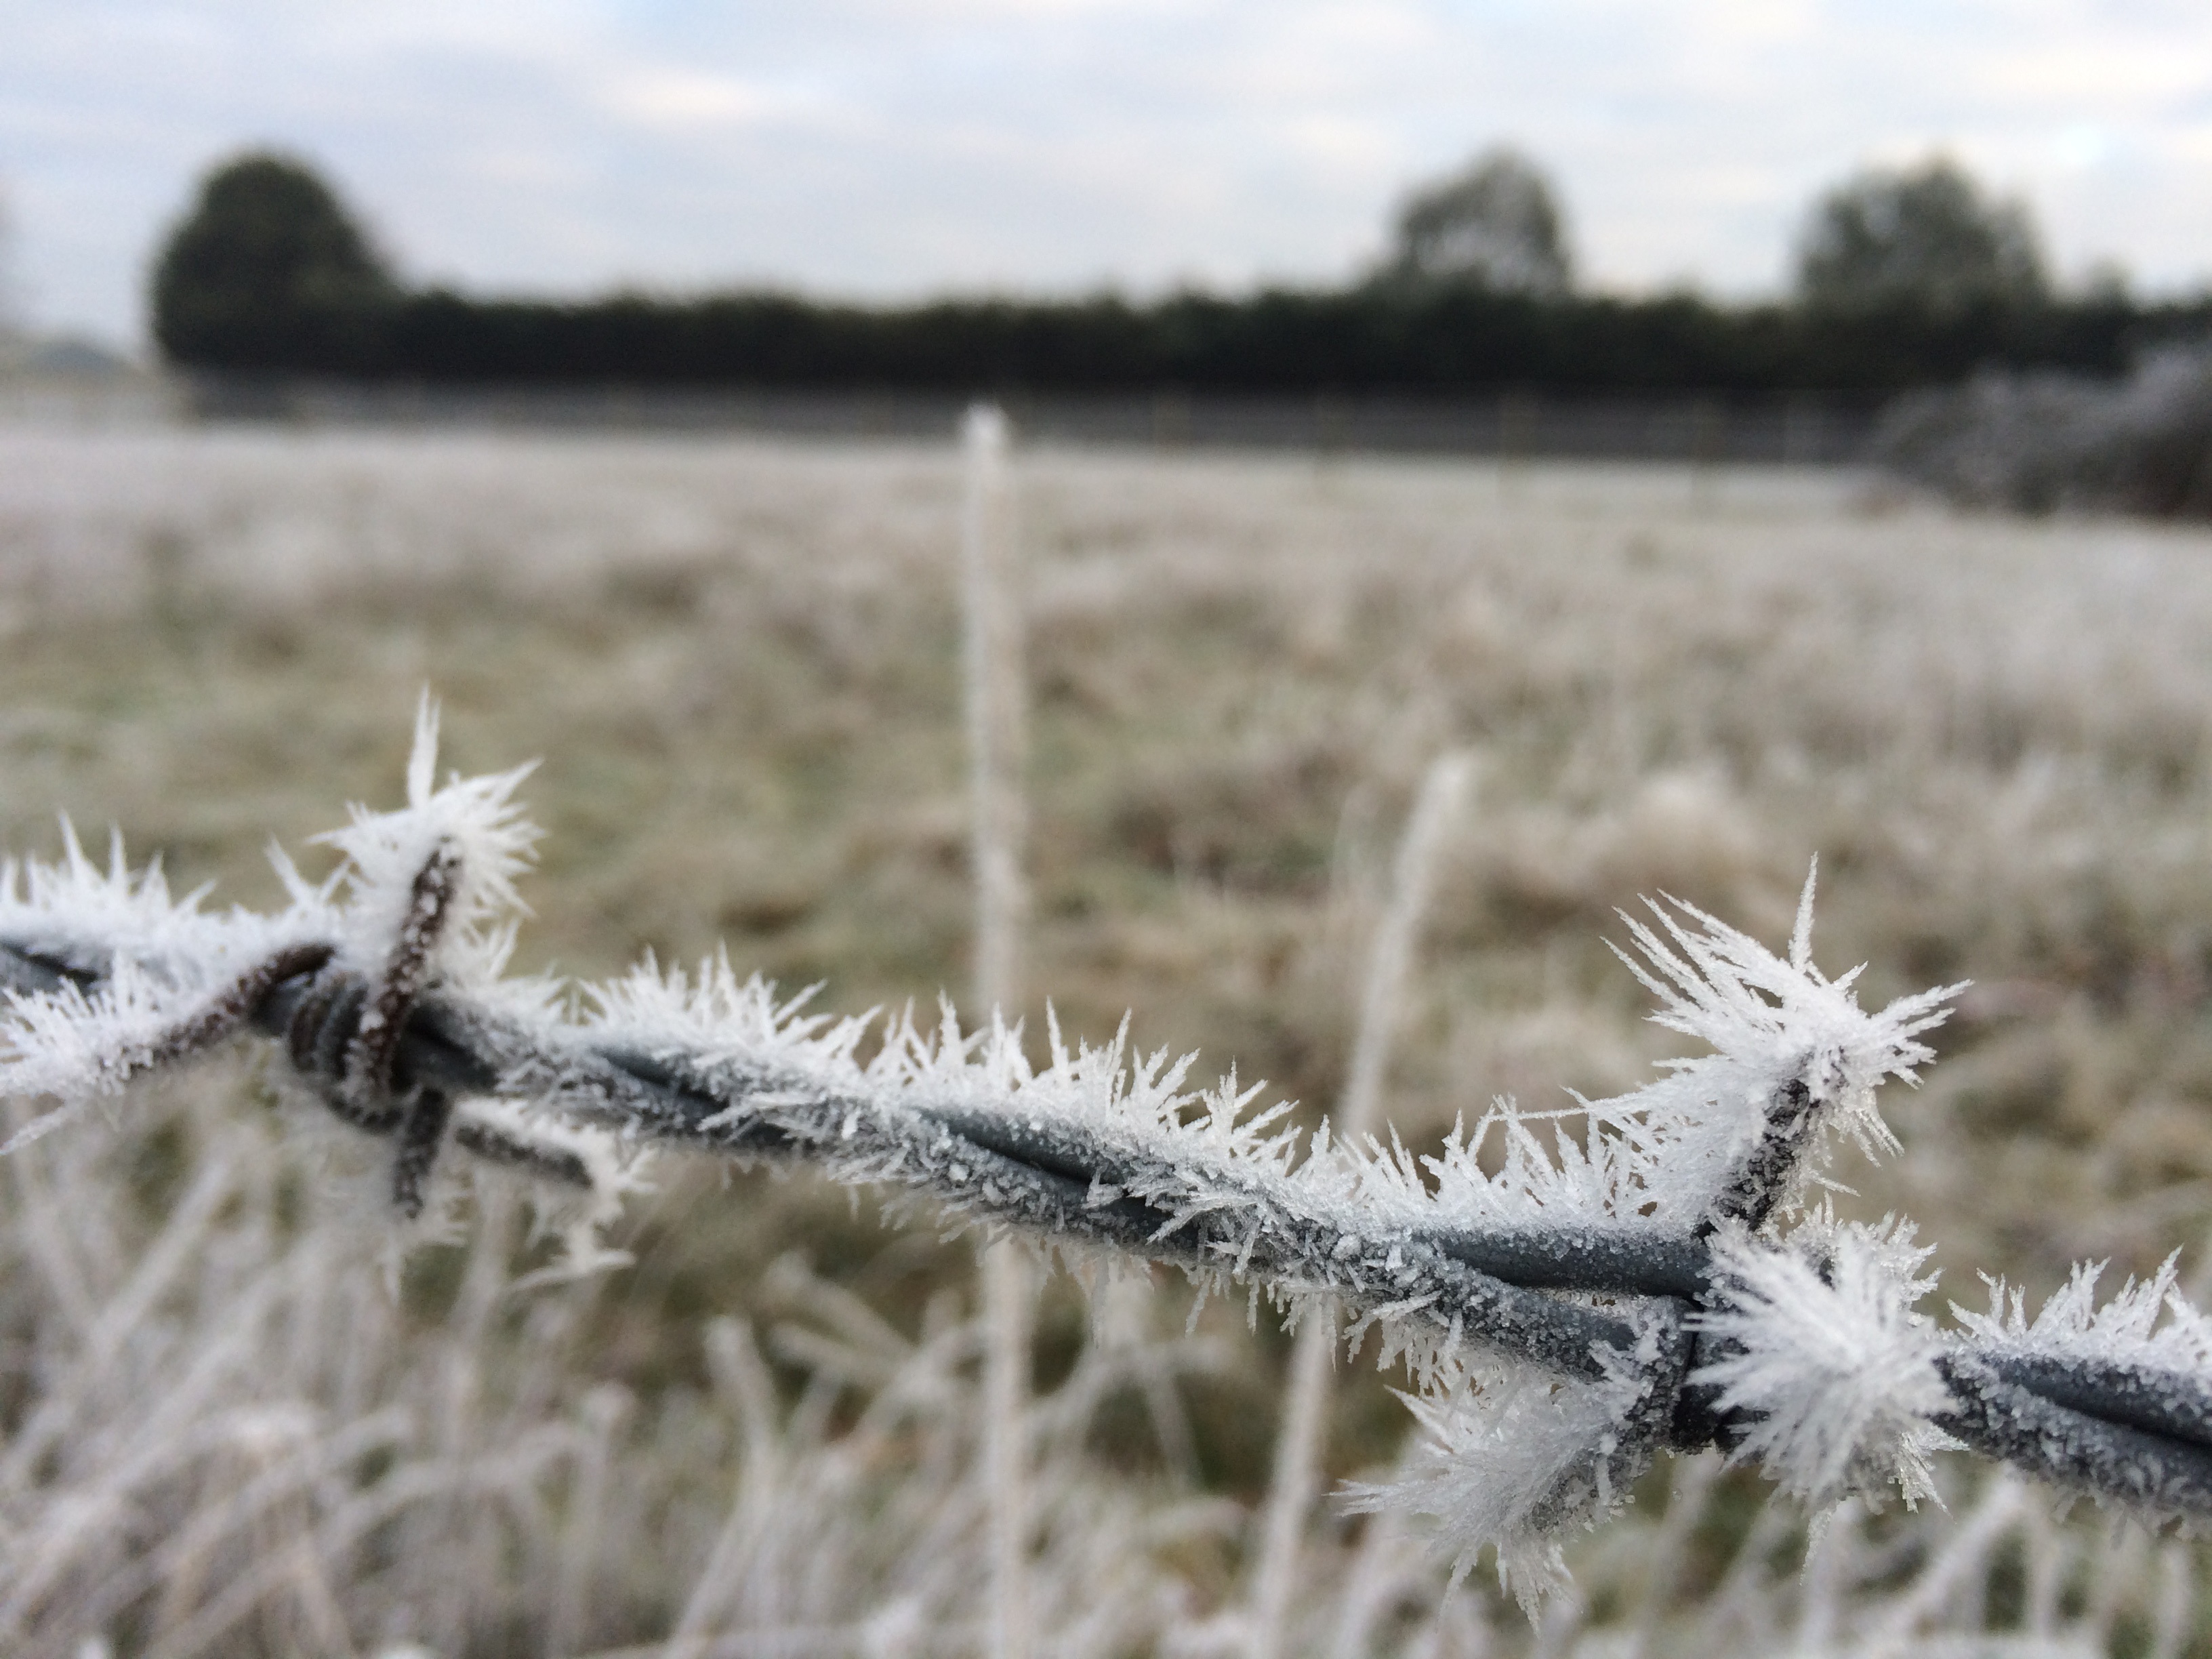
grass, winter, fence, prairie, wind, frost, wildlife, grass family